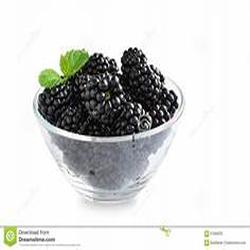
Label: Blackberry